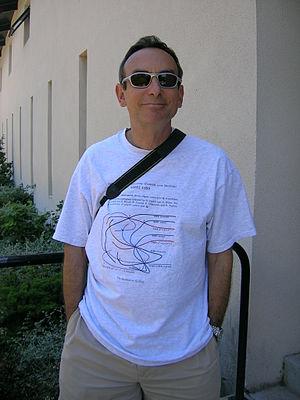
Kenneth Alan Ribet, dit Ken Ribet, né le 28 juin 1948, est un mathématicien américain, qui enseigne à l'université de Californie à Berkeley. Il est spécialisé en théorie algébrique des nombres et en géométrie algébrique.